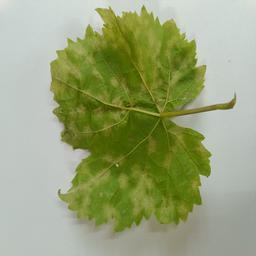
Label: Downy Mildew